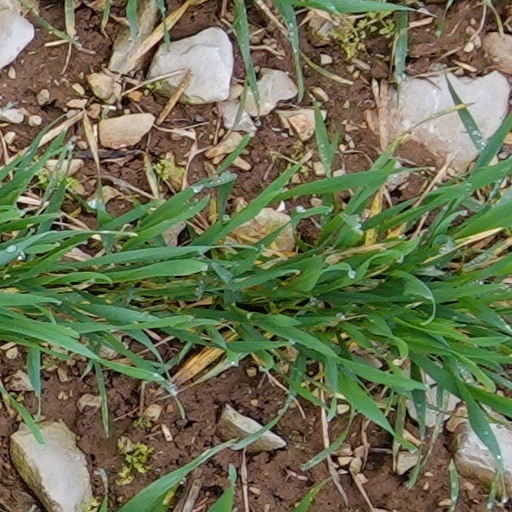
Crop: wheat